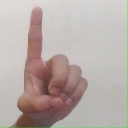
अक्षर: ड